Harefield, Southampton

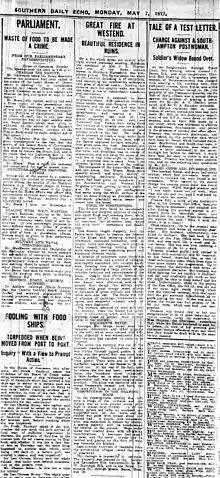

The Jones family sold the estate in 1917 and there was some building in the 1920s but it was not developed in earnest until after the Second World War.